William J. Frank

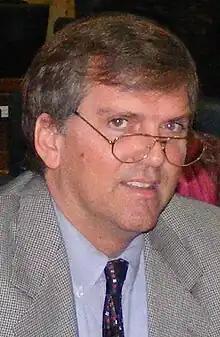

William J. Frank (born February 4, 1960) is an American politician who served as the deputy secretary of the Maryland Department of Disabilities from 2015 to 2018. A member of the Republican Party, he previously served as a member of the Maryland House of Delegates representing the 42nd district from 2003 to 2015.